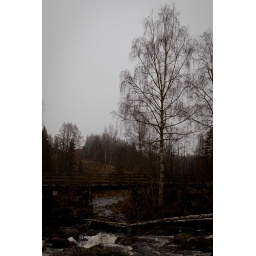
Oldest still standing bridge in Myllykoski